Glen Village

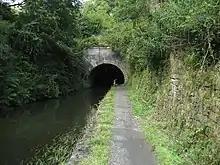
Entrance to the Union Canal's 'Dark Tunnel'

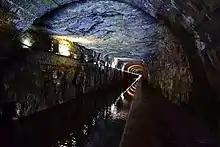
Inside the tunnel

Adjacent to the village is the Union Canal where there is the Falkirk Tunnel which was completed in 1821, it is known locally as the "Dark Tunnel". The Glasgow–Edinburgh via Falkirk line railway runs through the Hallglen Railway Tunnel which is of similar length and age – built 1842 and long – as it passes Glen Village, emerging at Hallglen. Both were constructed as William Forbes Sr and Jr, the powerful successive owners of nearby Callendar House, did not want the canal or the railway to spoil their views of the landscape. In the 2001 UK census, Glen Village and Hallglen were recorded as having a combined population of 3,488 residents.